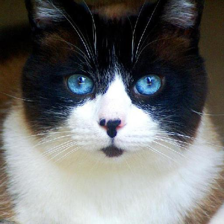
Label: animals